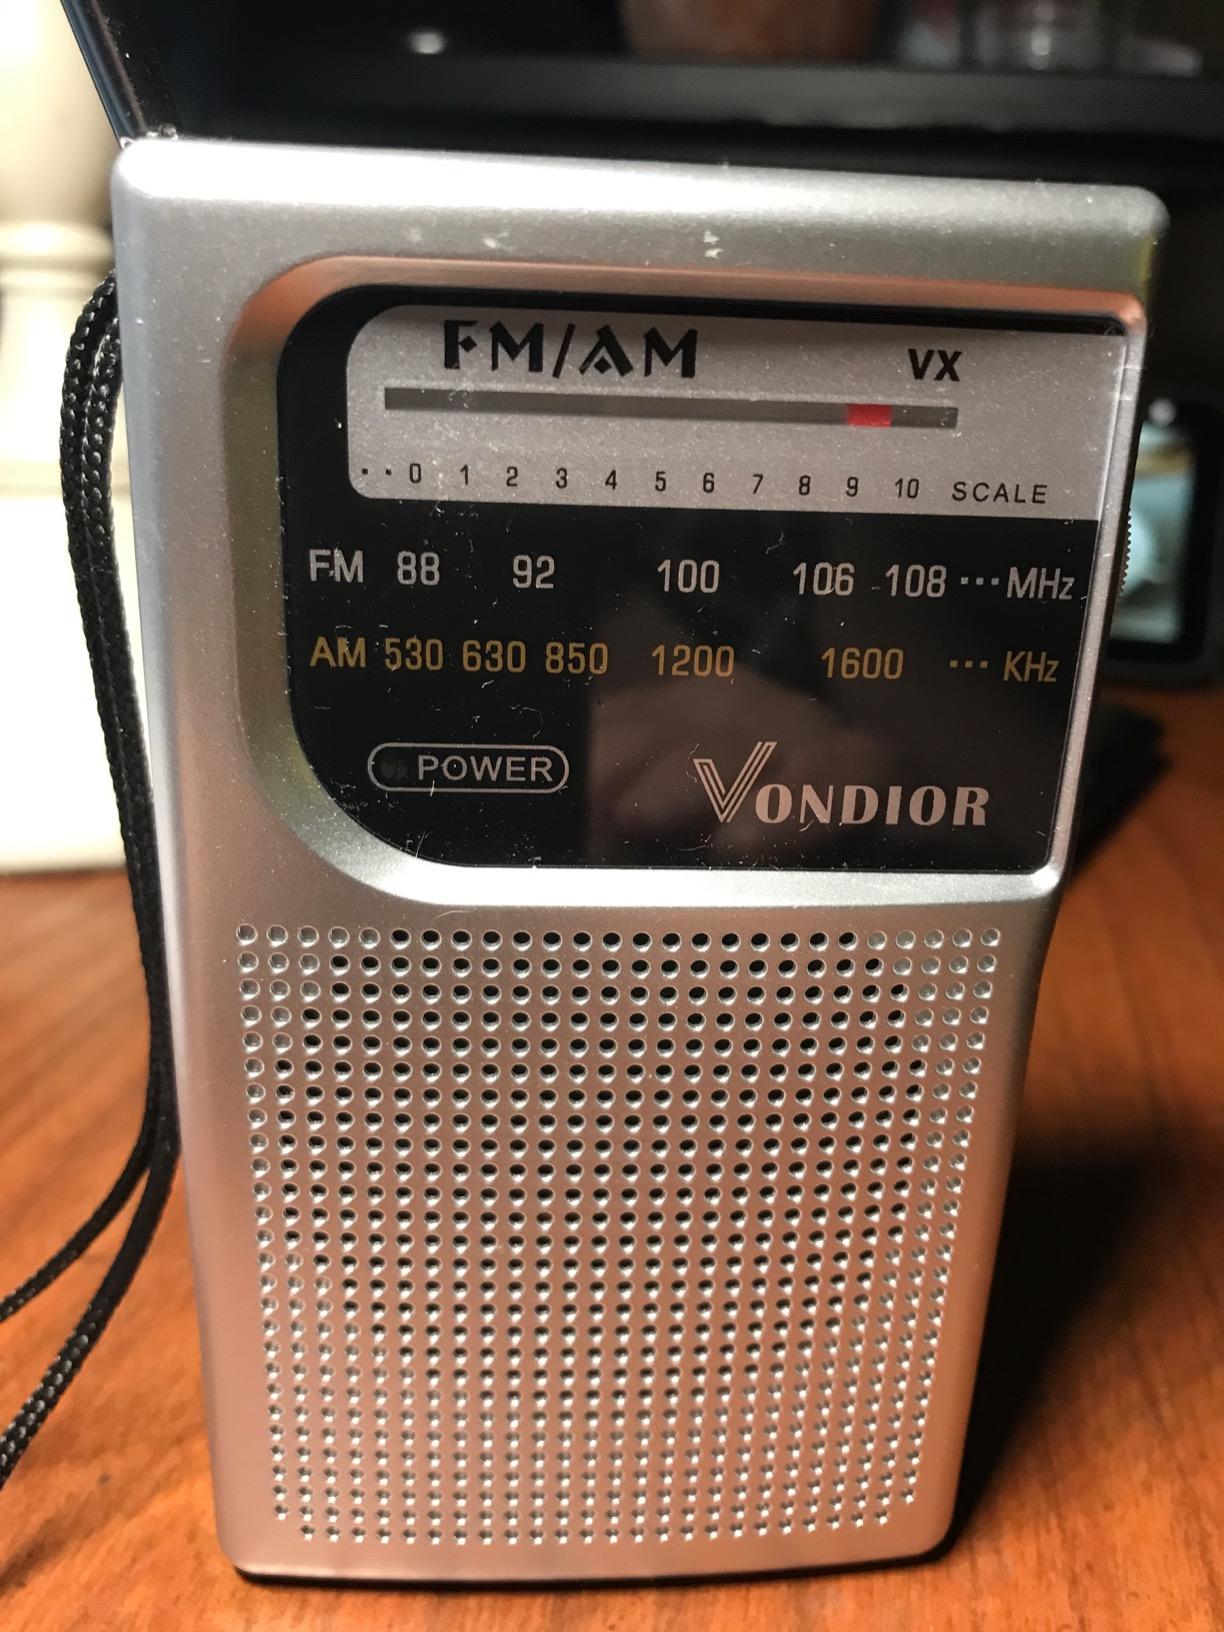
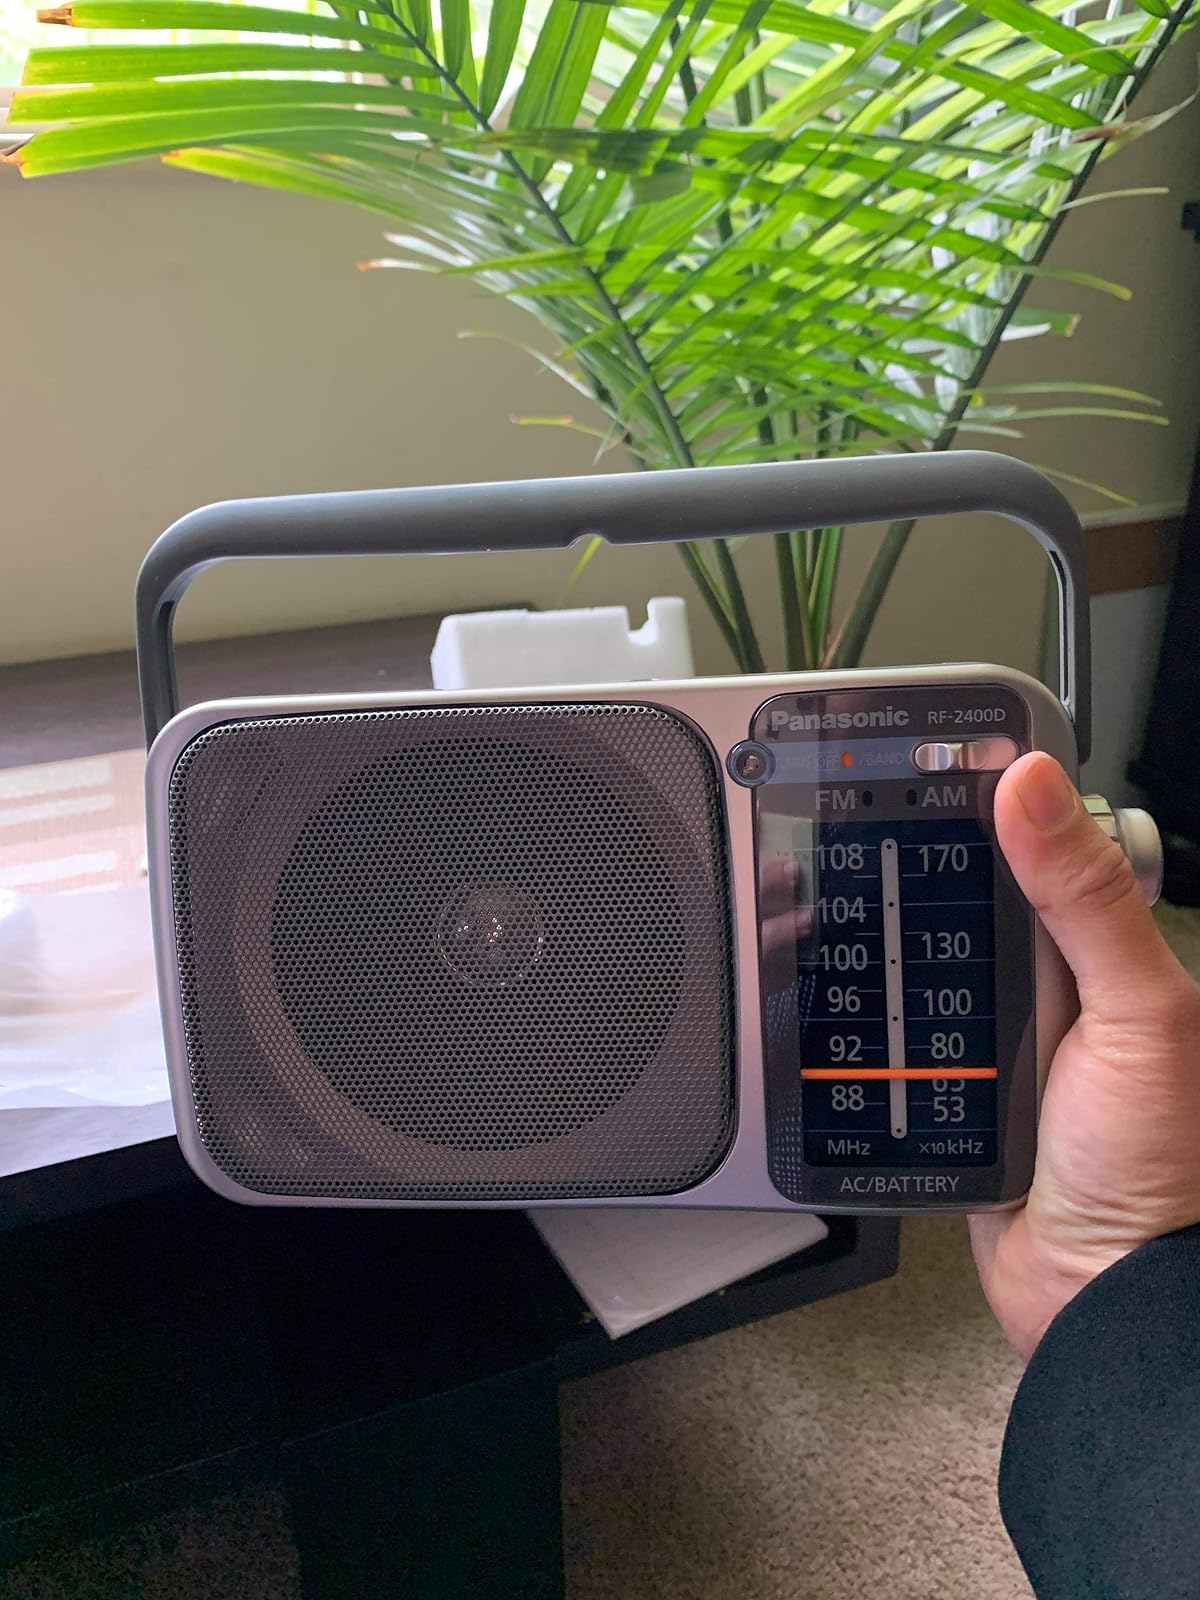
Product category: radio
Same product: no